Rivers State

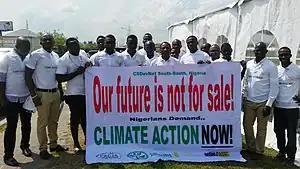
Ogoni Climate activists and others in Port Harcourt protesting environmental degradation in 2015.

Rainfall is generally seasonal, variable, as well as heavy, and occurs between March and October through November. The wet season peaks in July, lasting more than 290 days. The only dry months are January and February having little to no effect.